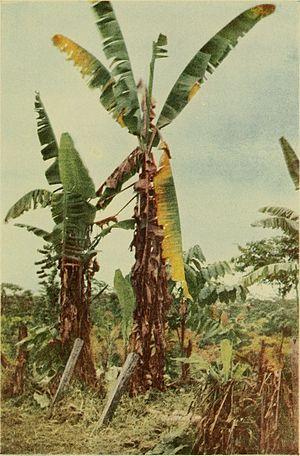
La maladie de Panama, ou fusariose du bananier, est une maladie fongique qui affecte les bananiers. Diagnostiquée initialement au Panama, elle s'est répandue par la suite dans de nombreuses régions bananières. Elle est due à un champignon vivant dans le sol, Fusarium oxysporum f. sp. cubense, forme particulière de l'espèce Fusarium oxysporum. Cette maladie tue plus ou moins rapidement les bananiers des variétés sensibles. Elle a notamment décimé les plantations de la variété de banane Gros Michel dans les années 50, ce qui a amené l'essor de la variété Cavendish.